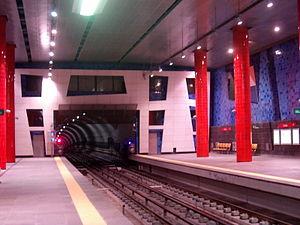
Chelas est une station du métro de Lisbonne sur la ligne rouge.